Planned French invasion of Britain (1708)

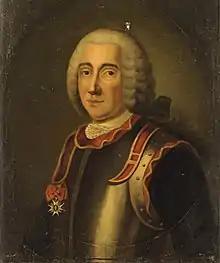
French Admiral Claude de Forbin (1656–1733) had little faith in the expedition from the start.

Senior nobles such as the dukes of Atholl and Hamilton refused to commit, partly because of an attempt in 1703 by Simon Fraser, later Lord Lovat, to implicate them in a Jacobite plot as part of a personal feud. However, Hooke obtained a letter of support signed by Erroll, the Earl of Panmure and six others, promising 25,000 men and requesting 8,000 French troops, weapons, money, artillery, ammunition and "majors, lieutenants, and serjeants to discipline" the Scots army.